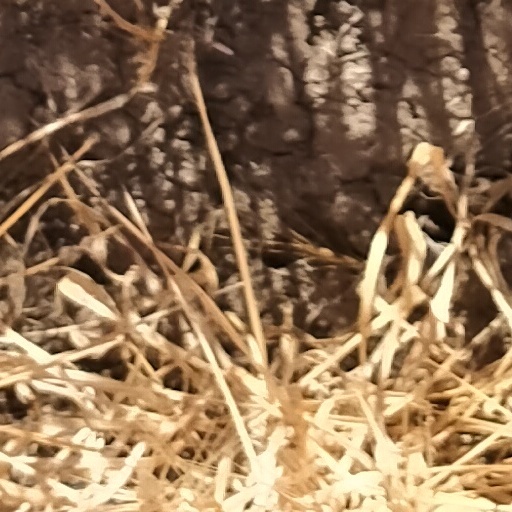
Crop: wheat